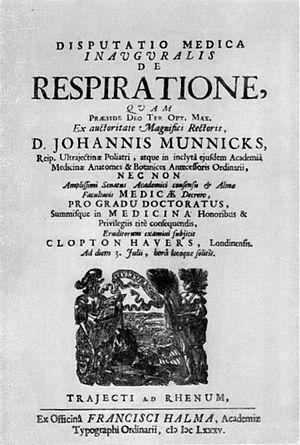
Clopton Havers était un médecin anglais qui a été un pionnier dans la recherche des microstructures des os. Il est probablement le premier à avoir observé et très certainement le premier à décrire les canaux d'Havers et les fibres de Sharpey.